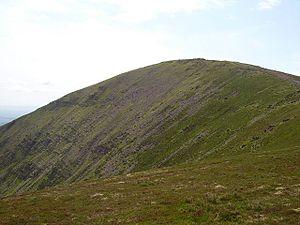
Knockmealdown est une montagne s'élevant à 794 mètres d'altitude à la frontière entre les comtés de Waterford, dont elle est le point culminant, et de Tipperary, en Irlande.